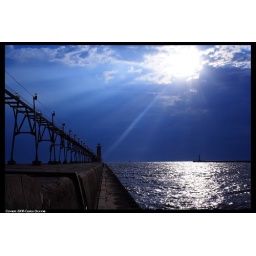
A light breaks through the clouds and hits the lighthouse in Grand Haven, Michigan